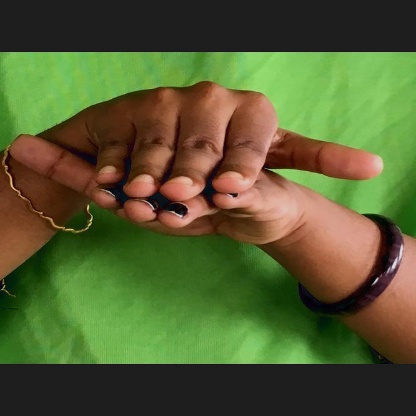
Mudra: Matsya